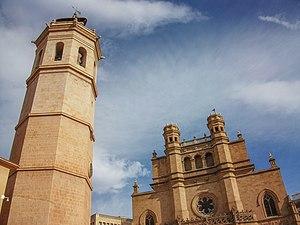
Castelló de la Plana, est une commune d'Espagne, de la province de Castelló, située dans la Communauté valencienne. Elle est située dans la comarque de Plana Alta et dans la zone à prédominance linguistique valencienne. Elle est le chef-lieu de la province de Castelló qui se trouve au sud de la province de Tarragone, à l'est de la province de Teruel et au nord de la province de Valence.